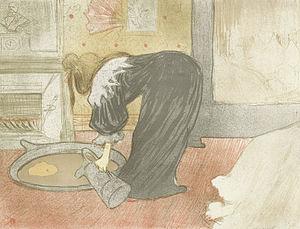
Gustave Pellet est un éditeur d'art français. Il est surtout connu pour avoir publié des estampes d'œuvres, entre autres d'Henri de Toulouse-Lautrec et Louis Legrand.